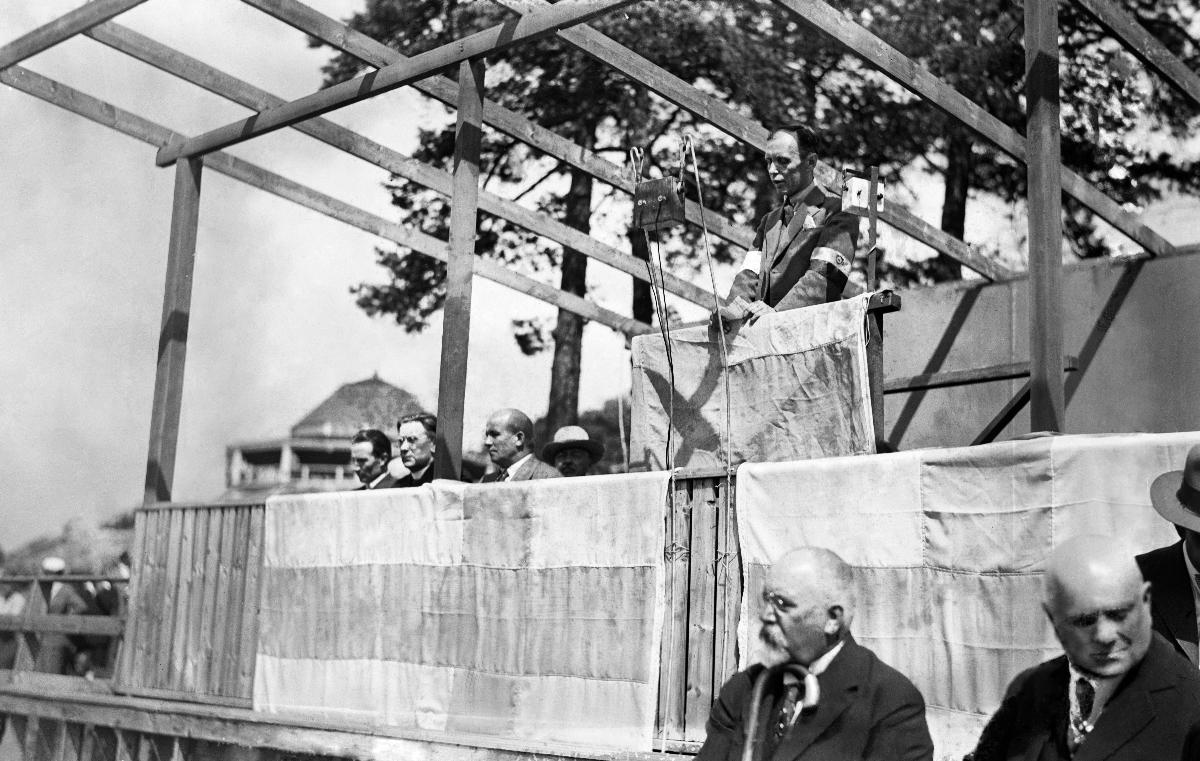
Talonpoikaismarssi
Bondetåget; The Peasant March
sisällön kuvaus: Talonpoikaismarssi saapuu Helsinkiin 6.7.1930. Juhlapuhuja Helsingin Pallokentällä. content description: The Peasant March arrives in Helsinki 6.7.1930. Oration on Helsinki Ball field. innehållsbeskrivning: Bondetåget anländer till Helsingfors 6.7.1930. Festtalare på Helsingfors bollplan.
Kuvaaja: Sundström, Hugo, kuvaaja
Vuosi: 1930
Paikka: Suomi, Uusimaa, Helsinki
Aiheet: mielenosoitukset; marssit; talonpojat; äärioikeistolaisuus; lapuanliike; HBL; demonstrations (activism); far right; Lapua movement; demonstrations; peasants; march; far-right extremism; demonstrationer (meningsyttringar); högerextremism; Lapporörelsen; demonstrationer; bönder; lapporörelsen